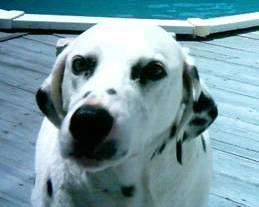
Label: dog